Culshaw and Sumners

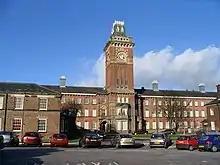
West Derby Union workhouse (1863) later part of Walton Hospital

The firm was founded by 1839 by William Culshaw (1807–74) who had moved to Liverpool in about 1834 to join a firm of architects and surveyors. He practised on his own for over 20 years until in 1861 Henry Sumners (1825–95) joined him to manage the architectural side of the practice. In 1866 they formed a partnership and were known as Culshaw and Sumners. The partnership continued until March 1873, being dissolved when Culshaw took his eldest son, Alfred (1849/50–1926), into partnership. William Culshaw died during the following year, and his son continued to run the practice until 1916. For a short period in 1876–77 the practice was known as William Culshaw & Sons, probably because Alfred's brother William H. Culshaw joined the firm, but from 1878 it was known as William Culshaw & Son. The practice worked throughout from an office in Rumford Court, Rumford Street, in the business area of Liverpool.